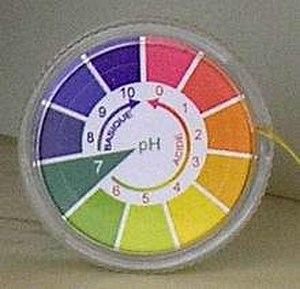
Les indicateurs colorés de pH sont des molécules qui ont la capacité de changer de couleur en fonction de l’acidité de leur milieu environnant. La propriété qui lie couleur apparente et pH est appelée halochromisme. Par extension, l'indicateur de pH est un détecteur chimique de l'ion hydronium H₃O⁺.
L'équilibre acido-basique, ou homéostasie du pH est une fonction du corps humain qui vise à réguler le pH du plasma. Le pH plasmatique varie normalement de 7,38 à 7,42. On parle d'acidose en cas de diminution du pH et d'alcalose en cas d'augmentation de celui-ci.
La chimie est une science de la nature qui étudie la matière et ses transformations, et plus précisément :